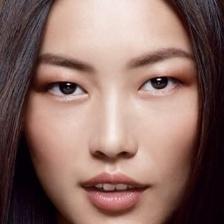
Label: faces